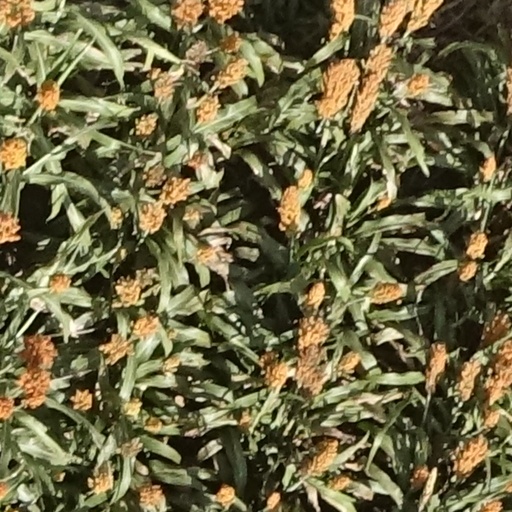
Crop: sorghum